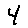
Label: 4